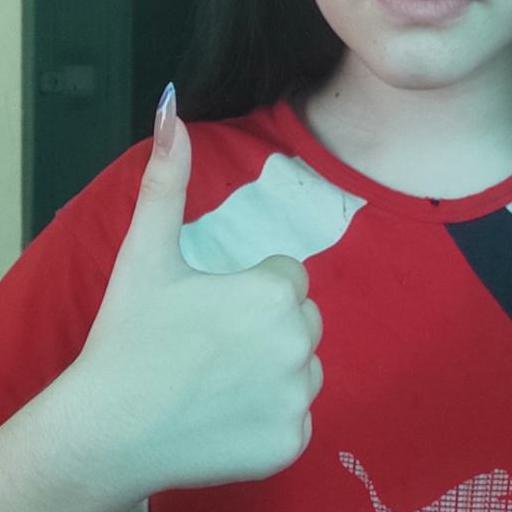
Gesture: like